Dodentocht

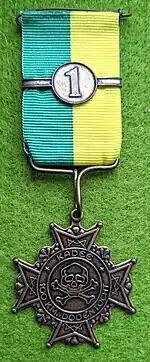
Medal for first completion

The Dodentocht (Dutch for Death March) is a long-distance march of 100 kilometers organized annually since 1970 in Bornem, Belgium. The grueling march derives its name from its length. Each year since 2009, the event has attracted over 10,000 participants. A scouting group also organises a campsite for the participants, which can hold 500 people.